Louis Jean Heydt

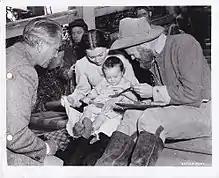
On set of "Gone With the Wind" (1939). L-R: Director Victor Fleming, Olivia de Havilland, and Louis Jean Heydt as one of the "hungry soldiers" at Tara

In the 1930s, Heydt traveled to Hollywood, where he appeared in over 100 films, including "Gone With the Wind" (1939), "The Great McGinty" (1940), "Thirty Seconds Over Tokyo" (1944), and "The Big Sleep" (1946). He made an impression as an older, warm-hearted soldier in the 1945 John Ford PT-boat epic "They Were Expendable", and co-starred in the 1951 film noir "Roadblock" in support of Charles McGraw. Heydt remained active in Hollywood throughout the 1950s, appearing in 32 films through 1959.